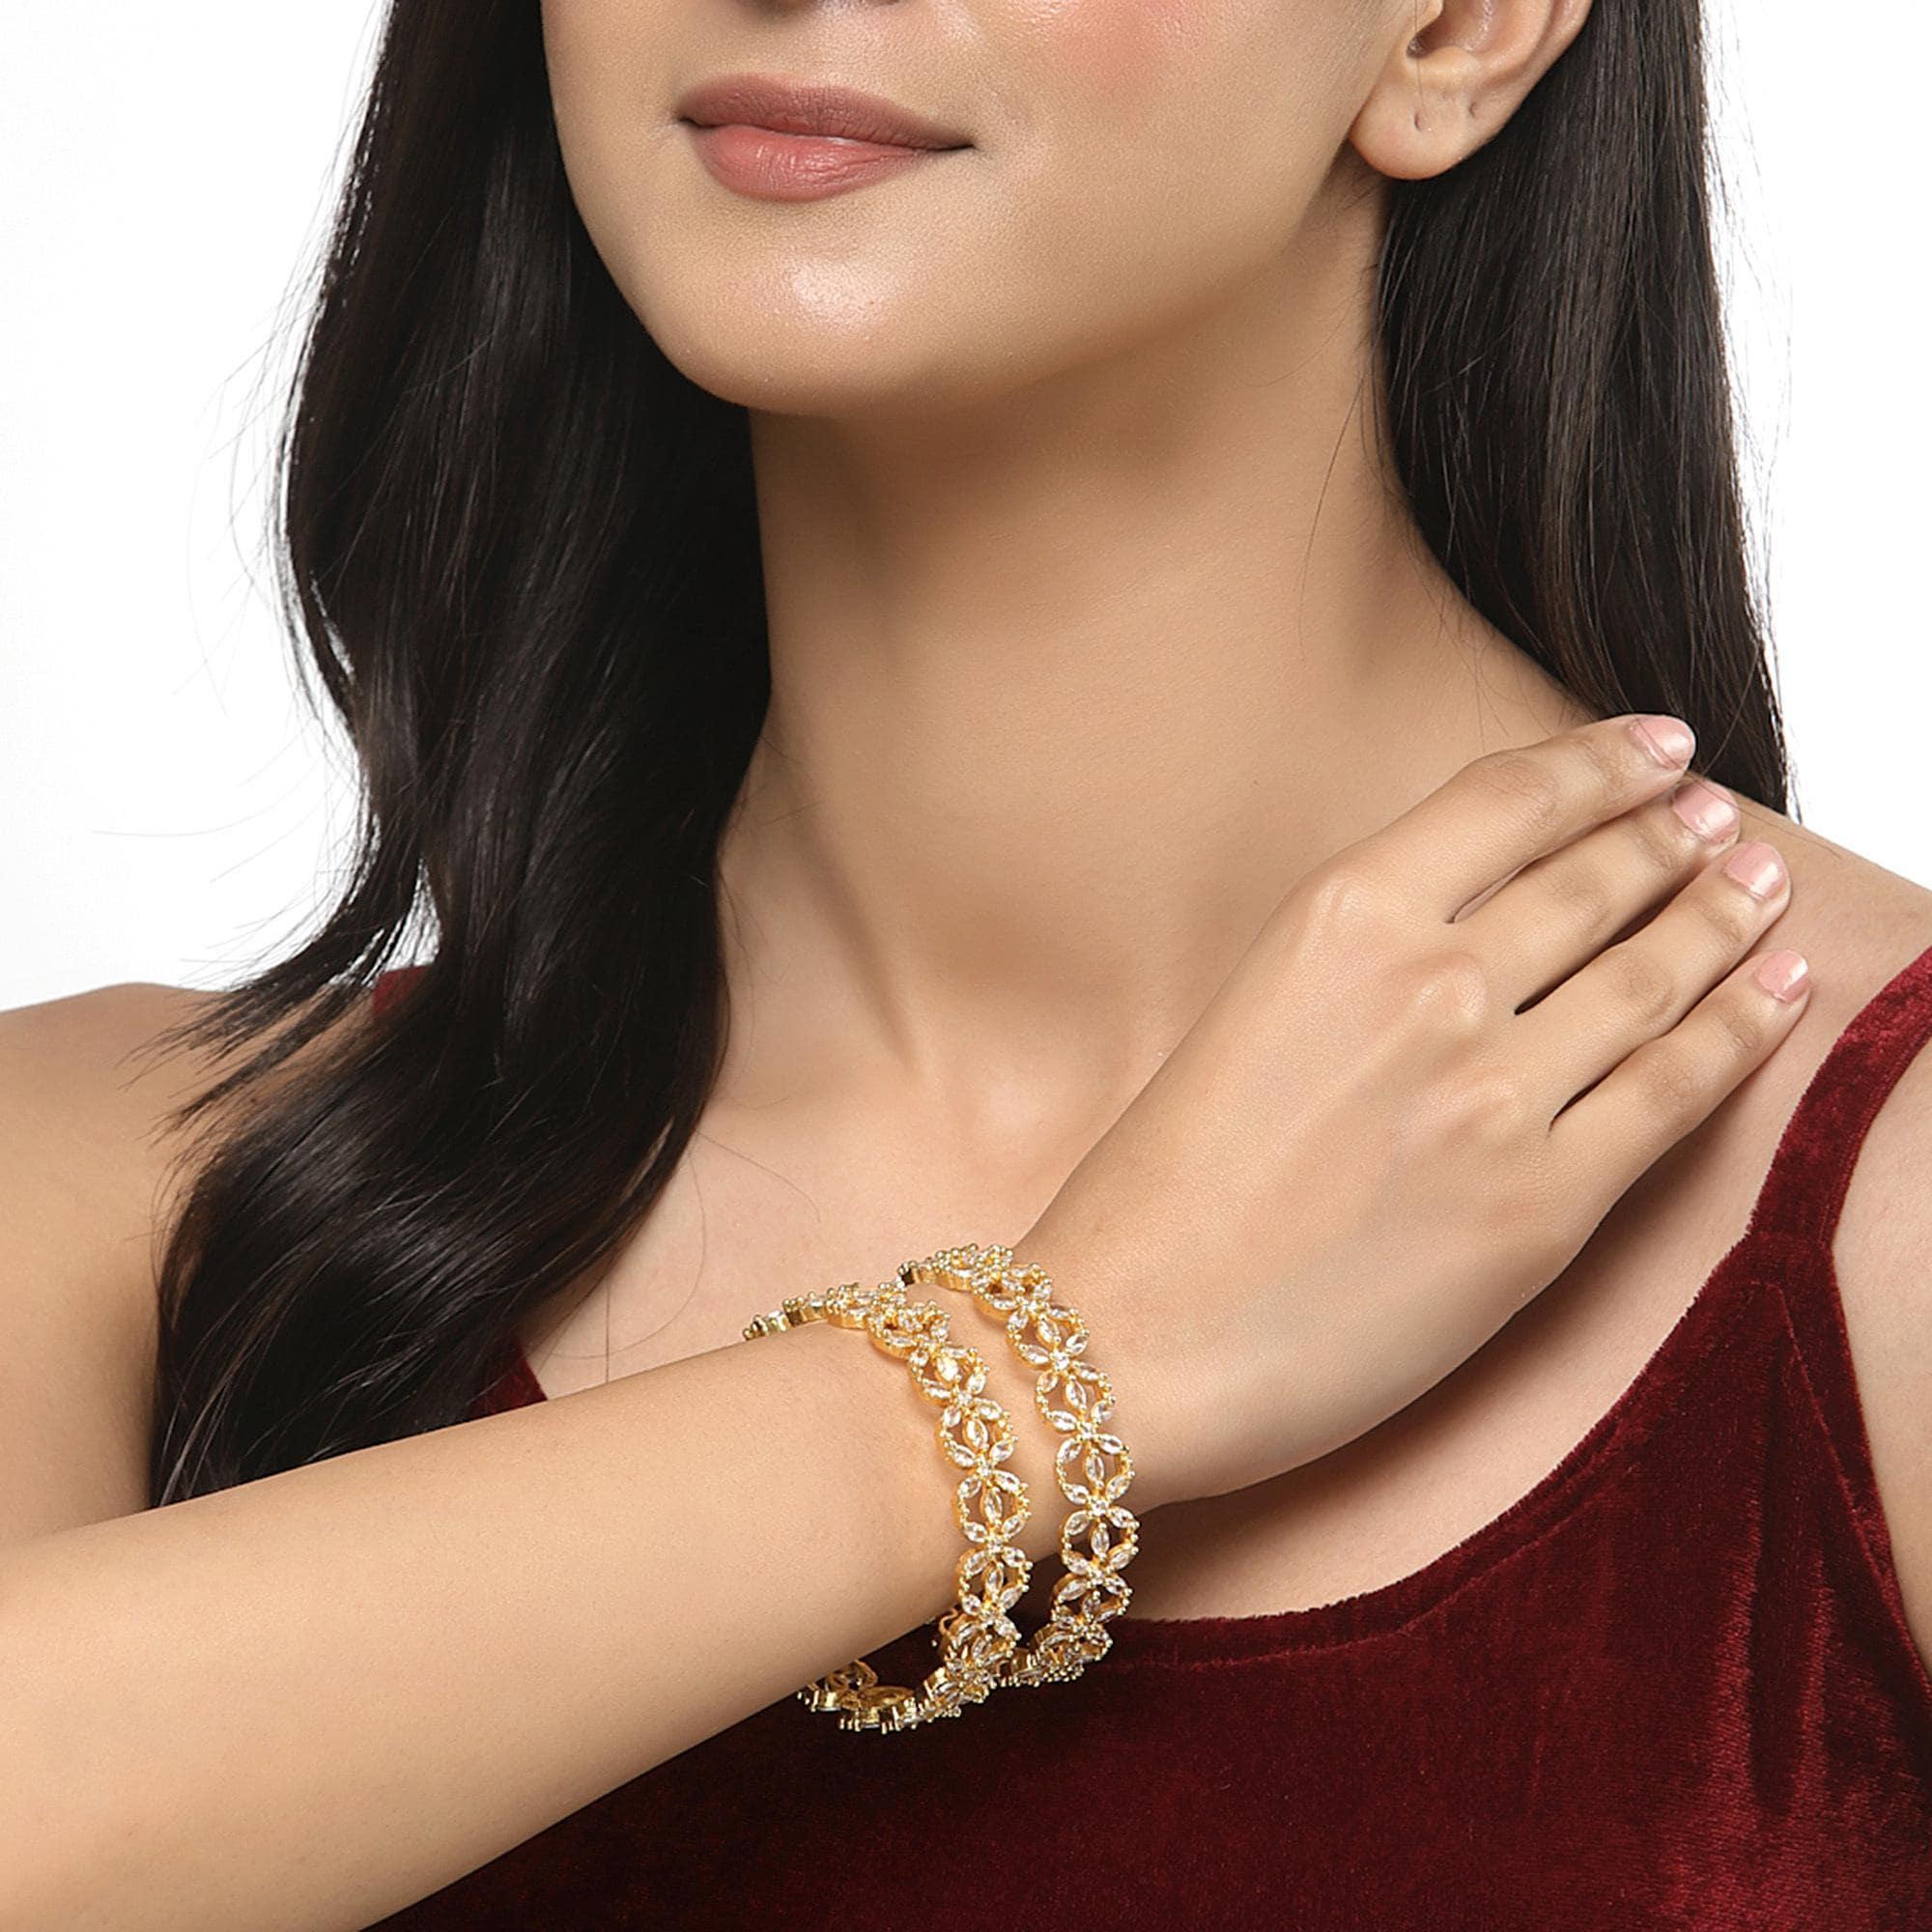
 Zeneme Gold-Plated Brass Golden, White American Diamond Studded Floral Shaped Bangles Jewellery Set For Girls And Women (Set Of 2)
Type: Bangles
Brand: Zeneme
Price: Rs. 509
 Stylish party wear bangles - zeneme fashion jewellery presents these stylish bangles which are suitable for all occasions office wear, wedding and party wear. The colour complements all outfits and may be worn as a statement piece to any occasion. The designer artificial jewellery at zeneme is available in various designs and patterns like floral design, heart shape design, dancing peacock, crystal design and many more. The imitation designer jewellery that will go with your outfit and style up your fashion statement with variable designs and patterns to give you charming and elegant look is available at zeneme. Zeneme has huge collection of designer imitation jewellery like american diamond jewellery collection, gold plated jewellery collection, temple jewellery collection, valentine collection, jewellery combos and many more.
Features: What you get - set of 2 rhodium-plated silver toned bangles has white floral american diamond studded, secured with slip-on closure. ,Luxury gifting idea - give a meaningful and luxurious gift with zeneme jewellery. A favourite gift choice, each zeneme jewellery for women comes with a signature gift box,Material craftsmanship - finest quality stones and environmentally friendly nonprecious metals are used for making the jewelry set. It is safe for wearing for long hours., Jewellery care - keep the jewellery away from direct heat, water, perfumes, deodorants and other strong chemicals as they may react with the metal or plating. Store the jewellry when not in use in a storage box or a cloth pouch to retain its shine. ,Nickel free and lead free as per international standards that makes it very skin friendly. The plating is non-allergic and safe for all environments.,Dimensions - bangle size 2.4 - diameter - 5.715 cm, circumference - 17.9324 cm bangle size 2.6 - diameter - 6.0325 cm, circumference - 18.9484 cm bangle size 2.8 - diameter - 6.35 cm, circumference - 19.939 cm
Included: Set Of 2 X Floral American Diamond Studded Bangles Jewellery Set